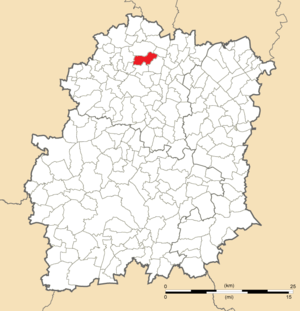
Carte de positionnement de Villebon-sur-Yvette dans le département de l'Essonne
Villebon-sur-Yvette est une commune française située dans le département de l’Essonne en région Île-de-France.